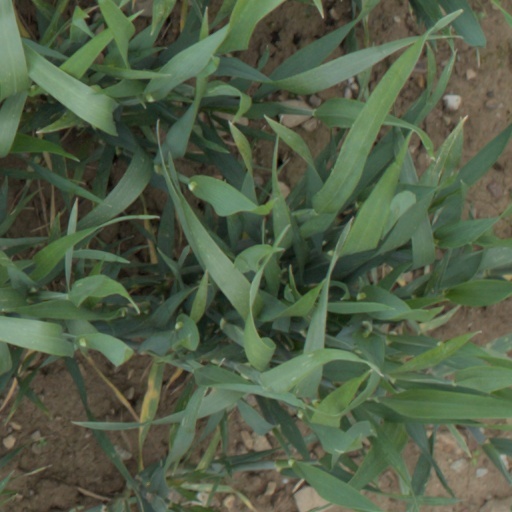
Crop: wheat